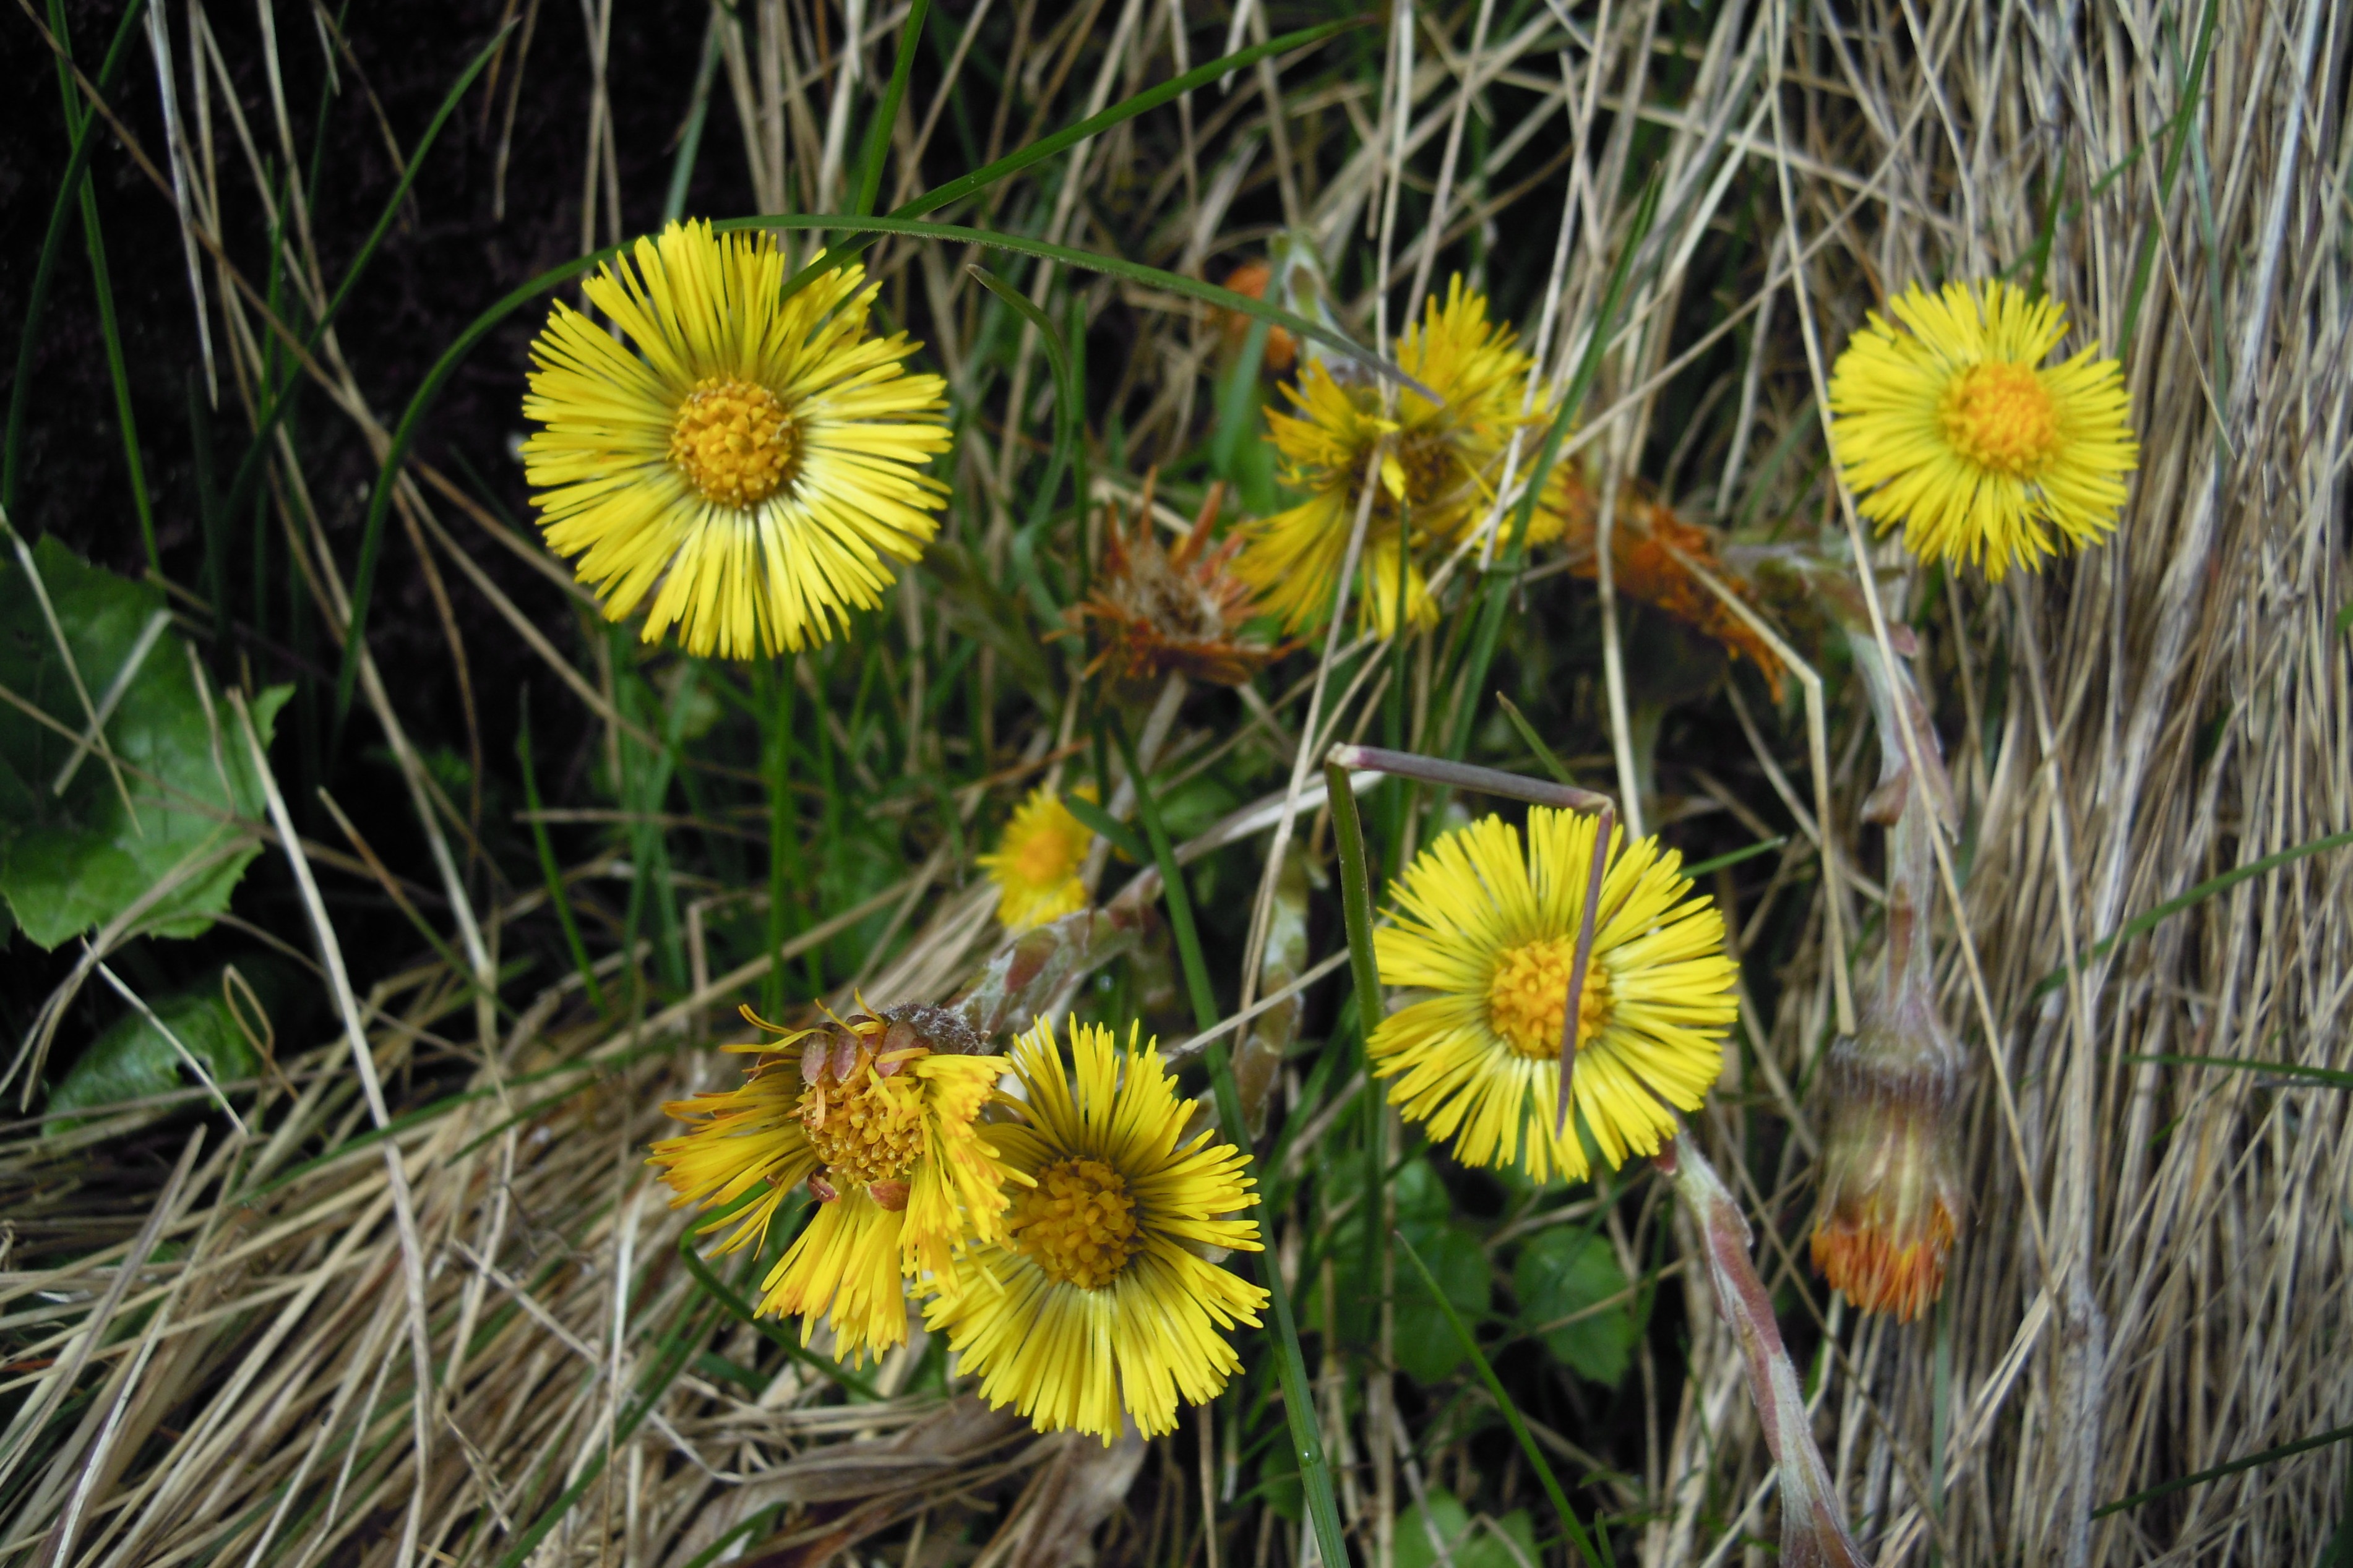
nature, plant, field, meadow, dandelion, prairie, flower, bloom, daisy, spring, herb, botany, yellow, close, flora, fauna, wildflower, flowers, early bloomer, spring flower, macro photography, harbinger of spring, flowering plant, daisy family, tussilago farfara, oxeye daisy, annual plant, land plant, chamaemelum nobile, flatweed, sow thistles